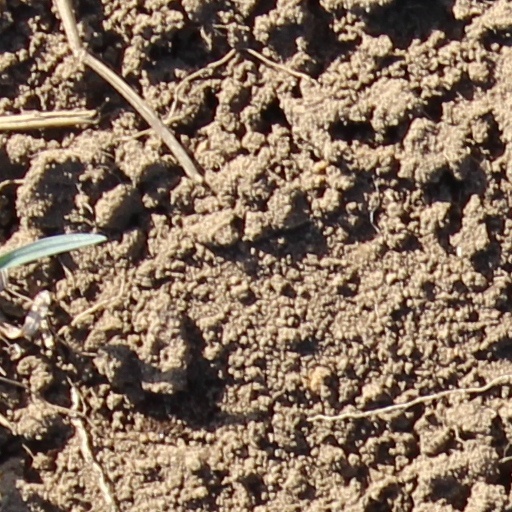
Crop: wheat